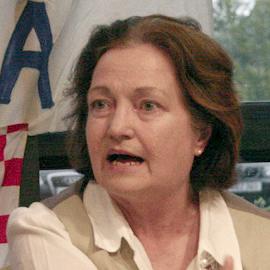
Age: 64